Grude

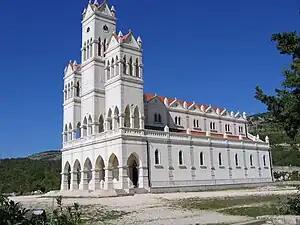
Church of St. Catherine

After the Turks, Austria-Hungary arrived. This is a short transitional period in which were built numerous schools and infrastructure needed for the functioning of a modern European state, but this is somehow persistently ignored in the overall modernization.